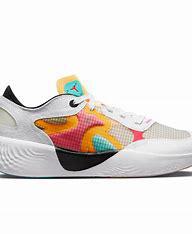
Brand: Jordan
Model: Delta 3